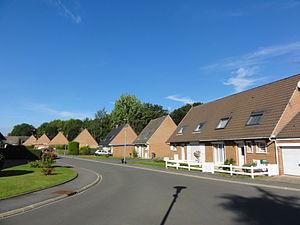
Terril n° 66 dit 11 de Nœux, disparu, fosse n° 11 de la Compagnie des mines de Nœux dans le bassin minier du Nord-Pas-de-Calais, Fouquières-lès-Béthune et Béthune, Pas-de-Calais, Nord-Pas-de-Calais, France.
La fosse nᵒ 11 de la Compagnie des mines de Nœux est un ancien charbonnage du Bassin minier du Nord-Pas-de-Calais, situé à Fouquières-lès-Béthune. Le fonçage commence le 3 novembre 1913. La fosse nᵒ 8 ter, devant initialement aérer les travaux de la fosse nᵒ 8 - 8 bis, est renommée fosse nᵒ 11 bis. La Première Guerre mondiale interrompt les travaux, la fosse ne commence à produire en 1920. Des cités sont bâties à proximité, et un terril conique nᵒ 66 est édifié. L'extraction y cesse le 23 décembre 1930 comme au puits nᵒ 11 bis, la fosse est ensuite conservée pour l'aérage des travaux du nord de la concession.
Dans le bassin minier du Nord-Pas-de-Calais, 339 terrils sont recensés. En 1969, les Houillères leur ont attribué un numéro individuel, pour les référencer, et les exploiter. Ils sont numérotés d'ouest en est, du nᵒ 1 au 202. Une liste complémentaire a été créée dans les années 1970. Les sites y sont numérotés de 203 à 260, sans logique spécifique, chaque numéro ayant été attribué en fonction des sites susceptibles d'être exploités. Certains sites étant composés de plusieurs terrils annexes ou satellites, une lettre suit le numéro.